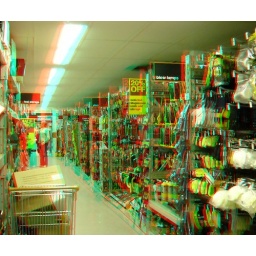
Hand Tools at a DIY Store in anaglyph 3D red blue / cyan glasses